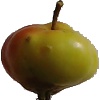
Label: Apple Red Yellow 2